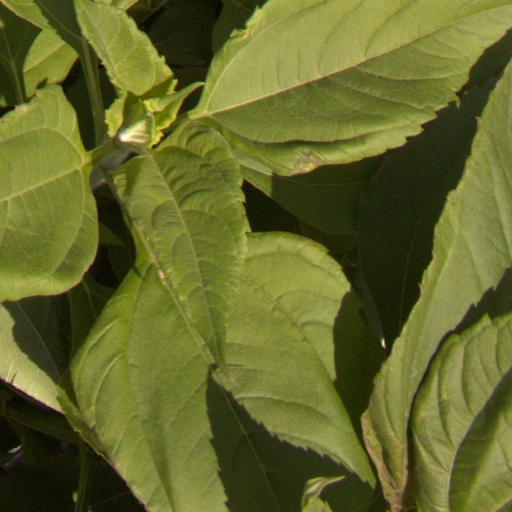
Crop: Jerusalem artichoke